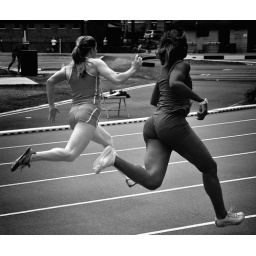
muscular in black and white